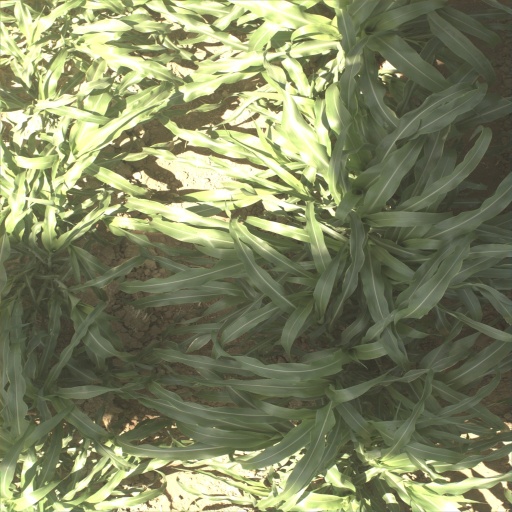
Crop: sorghum